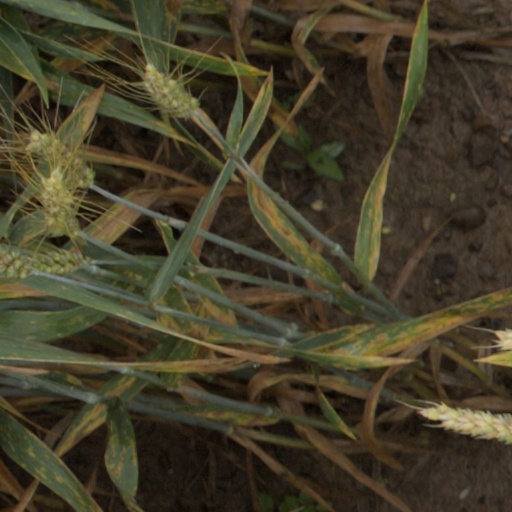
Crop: wheat